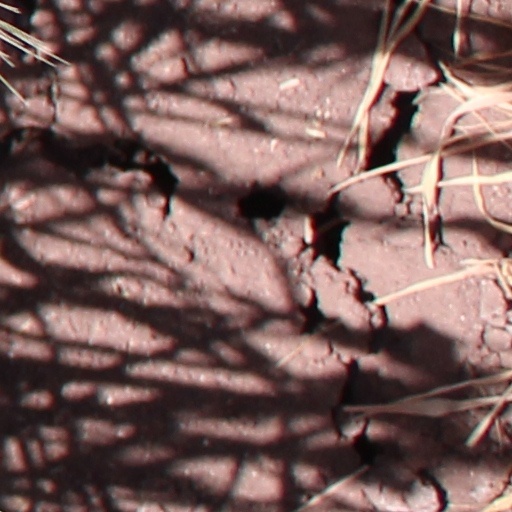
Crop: wheat